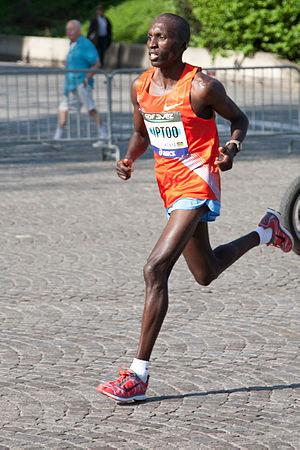
Benjamin Kiptoo au marathon de Paris 2011
Benjamin Kiptoo est un athlète kényan, spécialiste des courses de fond.